Cindy Hyde-Smith

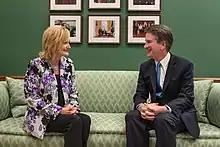
Hyde-Smith and Brett Kavanaugh in July 2018

In March 2019 Hyde-Smith was one of 12 senators to co-sponsor a resolution in favor of a constitutional amendment limiting the Supreme Court to nine justices. The resolution was introduced after multiple Democratic presidential candidates expressed openness to expanding the number of seats on the Supreme Court.